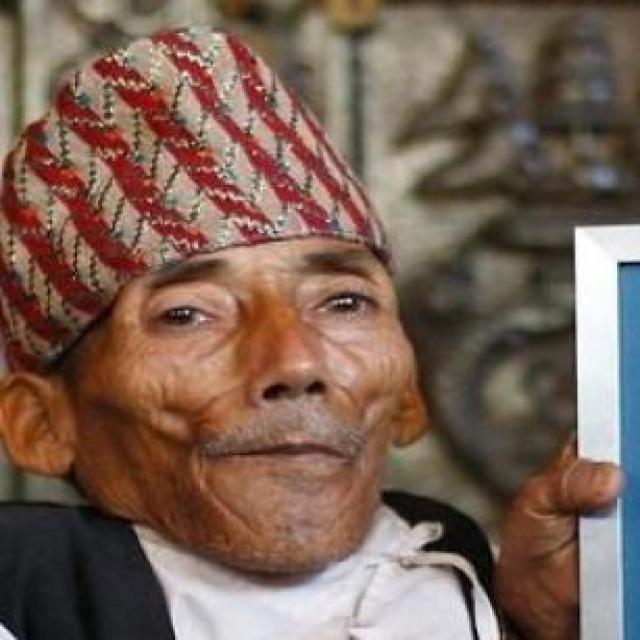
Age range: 65+